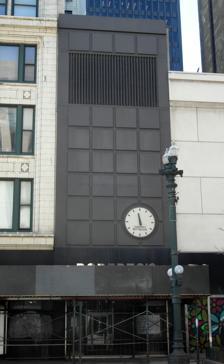
Building: 214 South State Street
Country: United States of America
Year built: 1887
Building in Chicago, Illinois 214 South State Street General information Location 214 S. State Street , Chicago , Illinois Coordinates 41°52′44.7″N 87°37′40.6″W / 41.879083°N 87.627944°W / 41.879083; -87.627944 Completed 1887 Technical details Floor count 4 Design and construction Architect(s) C. M. Palmer 214 South State Street is a building in Chicago 's Loop , which was designed by C. M. Palmer and was built in 1887. The building is owned by the General Services Administration and currently sits vacant. History The building was completed in 1887, and served as Charles F. Gunther 's candy, pastry, and ice cream factory and salesroom. The building opened May 18, 1887. The building was originally 6 stories and its address was 212 State Street under the pre-1911 Downtown Chicago street numbering system. In 1909, Gunther retired and sold the building to Jacob L. Kesner. Kesner built the Consumers Building at 220 South State Street in 1913, and had purchased 214 South State Street to ensure a skyscraper would not be built there. After the completion of the Consumers Building, 214 South State Street was known as the Consumers Annex. In 1913, Kesner was issued a building permit for alterations on the six-story building, with Jenney, Mundie & Jensen listed as the architects. By 1923, the building was reported to be four stories. A. Weis & Company operated the Winter Garden, an upscale restaurant located in the basements of 214 South State Street and the adjacent Consumers Building. Another tenant in this era was the Economy Hat Bleachery. In 1923, Truly Warner began renting first, second, and third floors for a hat shop. The building was also home to a Harmony Cafeteria in the 1920s and 1930s. In 1946, Martin Jewelers began renting the building, replacing the Newart Company, a clothing retailer. Martin Jewelers had the building remodeled and it later with Isadore E. Alexander redesigning the first floor storefront in the Streamline Moderne style. After Martin Jewelers left the building, another jeweler, Busch Jewelers moved from a nearby location on Adams Street to become the occupants. The building was later home to Roberto's, a men's wear shop. In 2005, the General Services Administration acquired 214 South State Street and neighboring buildings, using eminent domain to seize some of the properties, citing the need for increased security around the Dirksen Federal Building . In 2017, CA Ventures reached an agreement to purchase 214 South State Street, the Consumers Building, the Century Building , and 212 South State Street, for $10.38 million. The Consumers Building and Century Building would have been converted to apartments, as part of a $141 million redevelopment project, while the historic Streamline Moderne storefront of 214 South State St. would have been restored and incorporated into a 25,000 square-foot structure built between the taller buildings for retail and commercial use. Under the terms of the agreement, the City of Chicago would purchase the buildings from the federal government and then immediately sell them to CA Ventures. However, the City of Chicago backed out of the agreement in December 2019, citing security concerns at the nearby Dirksen Federal Building. References